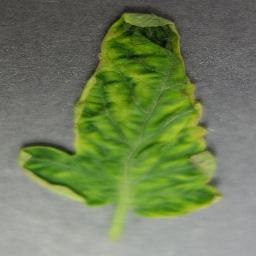
Label: Tomato___Tomato_Yellow_Leaf_Curl_Virus